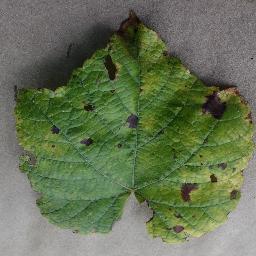
Label: Grape___Leaf_blight_(Isariopsis_Leaf_Spot)